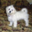
Label: dog